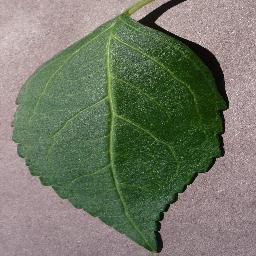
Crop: cherry
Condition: (including_sour)_healthy